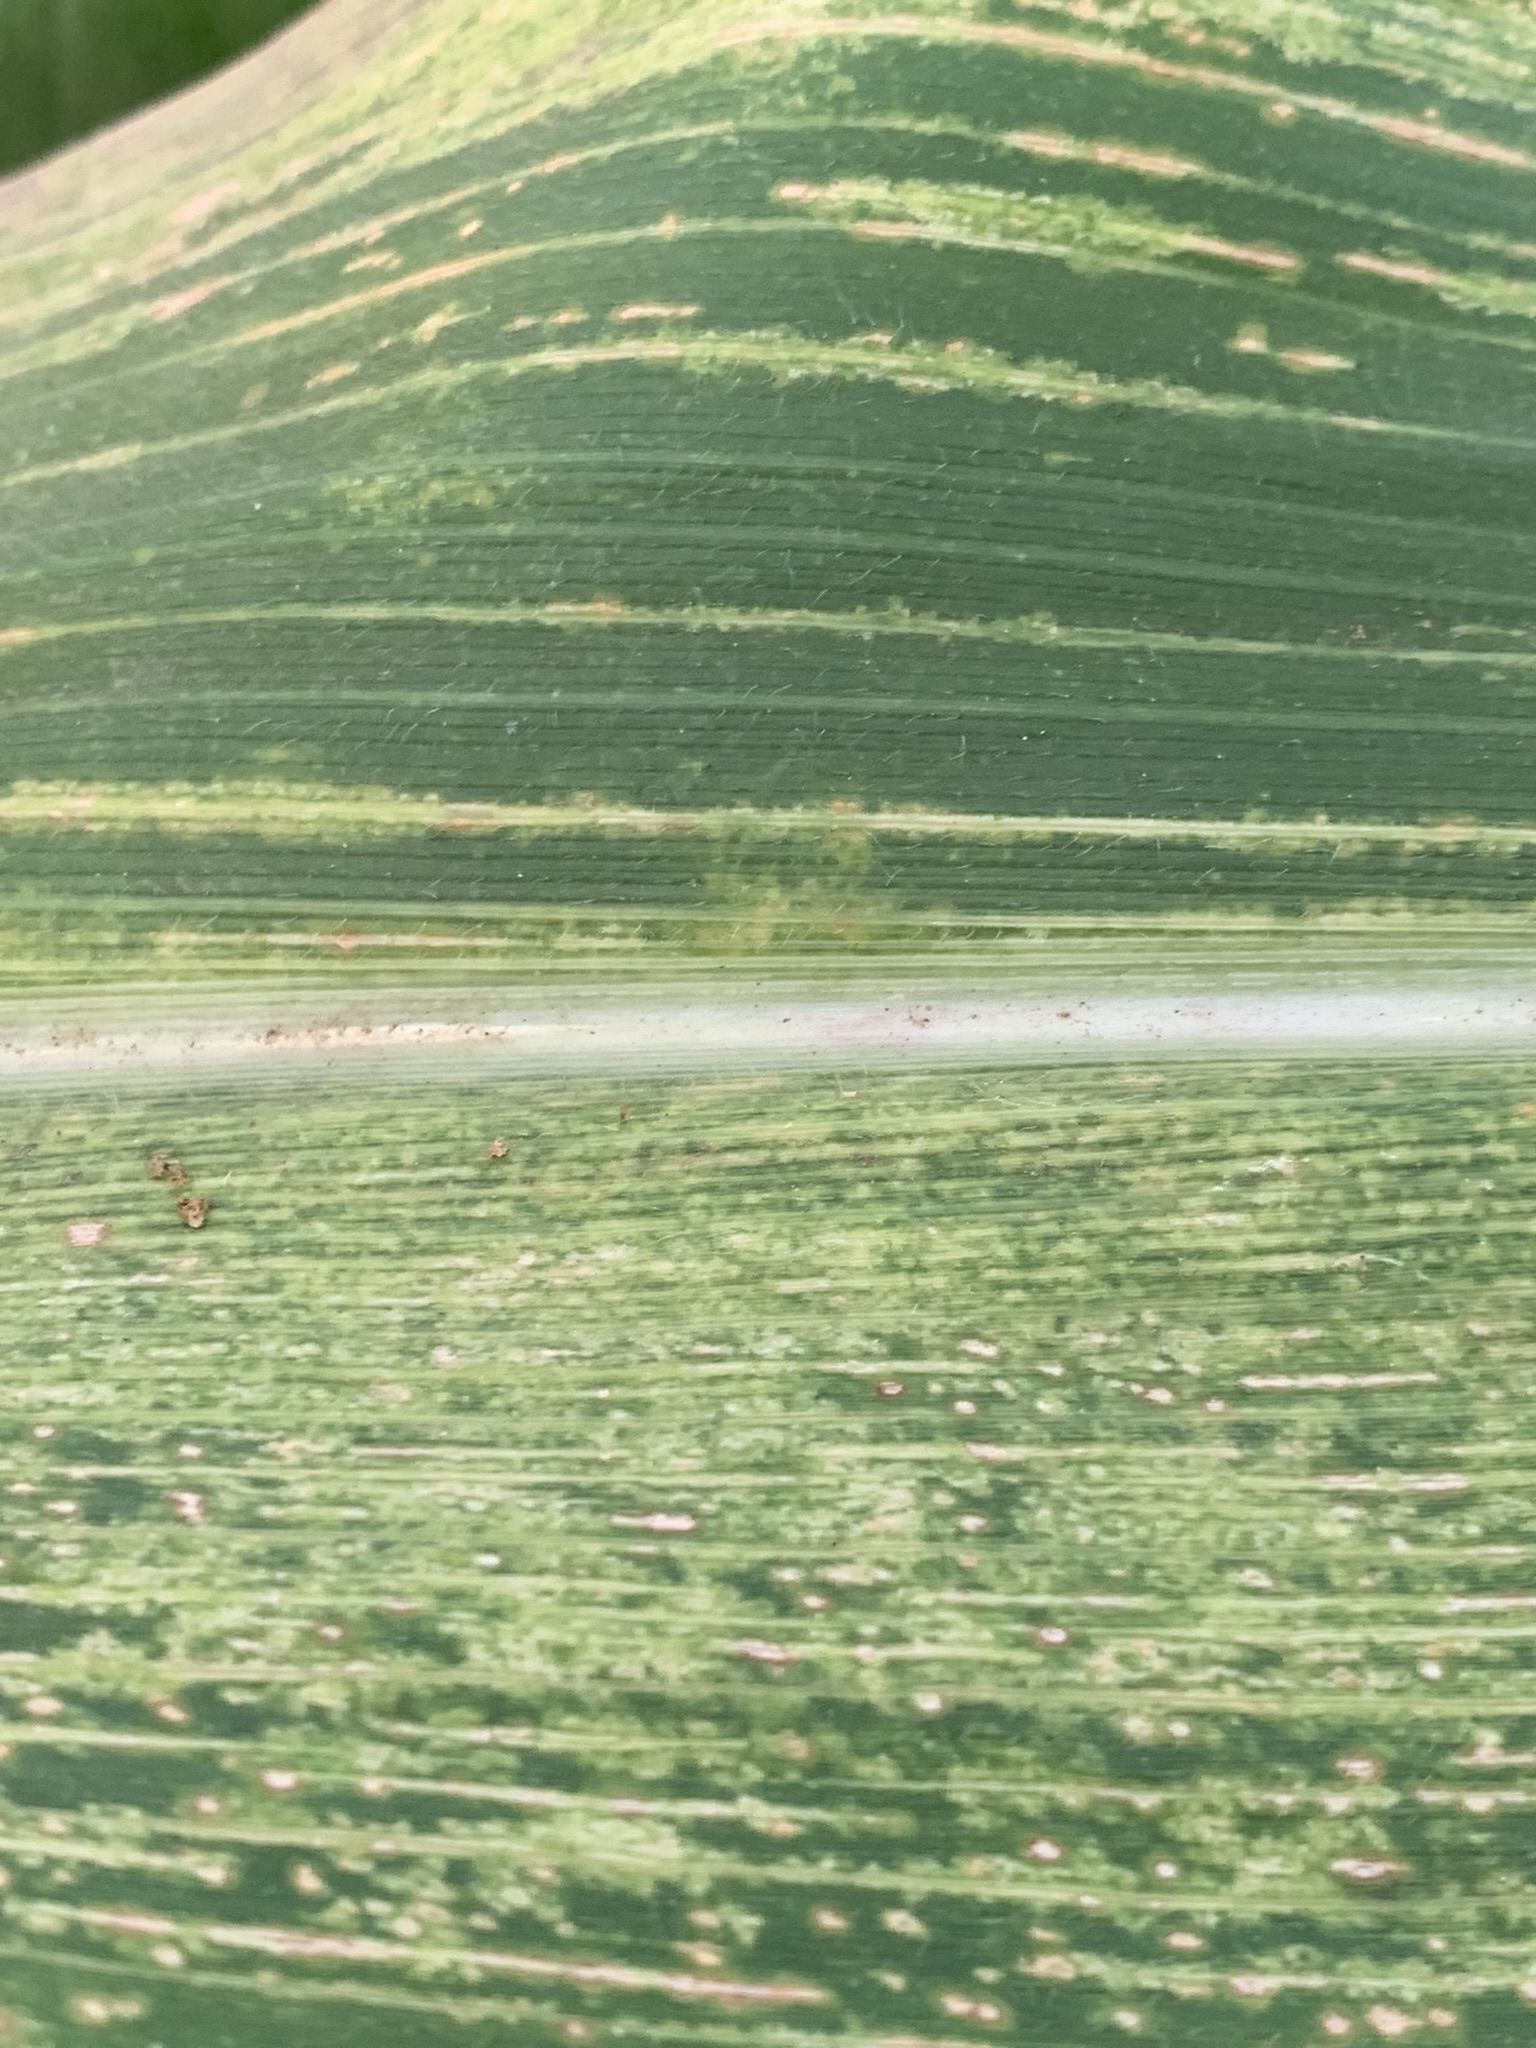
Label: MSV